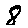
Label: 8